Hammersmith Town Hall

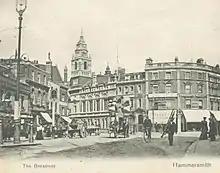
The earlier town hall in Hammersmith Broadway (with the tower)

The building was commissioned to replace an earlier town hall in Hammersmith Broadway which had been designed by J. Henry Richardson in the Italianate style, built by George Wimpey and completed for the Hammersmith Vestry in 1897. It had become the headquarters of the Metropolitan Borough of Hammersmith in 1900. After the old town hall had become inadequate for the council's needs, civic leaders decided to build a new town hall: the site chosen for the new building had previously been occupied by part of the route of the Hammersmith Creek which had to be placed in a culvert to enable the new building to proceed.